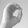
ASL letter: O